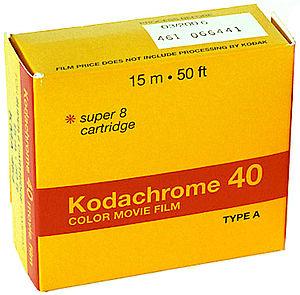
Le Kodachrome est un film inversible couleur qui fut produit par la firme américaine Kodak de 1935 jusqu'en juin 2009. C'est le premier procédé soustractif de l'histoire du cinéma.